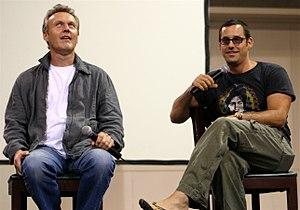
Buffy contre les vampires est une série télévisée américaine de 144 épisodes d'environ 43 minutes du genre fantasy urbaine créée par Joss Whedon et diffusée du 10 mars 1997 au 22 mai 2001 sur le réseau The WB, puis du 2 octobre 2001 au 20 mai 2003 sur le réseau UPN.